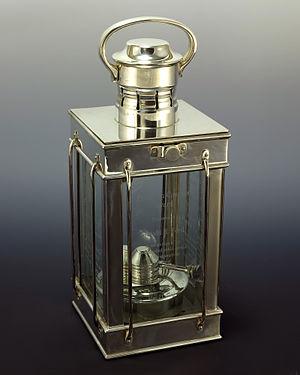
Le Profile in Courage Award est une récompense privée américaine visant à récompenser des personnes dont le courage s'apparente à celui décrit dans le livre de l'ancien président John F. Kennedy intitulé Profiles in Courage.